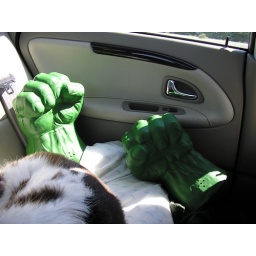
Hulk mad. Hulk sit in car on road trip.